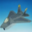
Label: airplane